Liquorice (song)

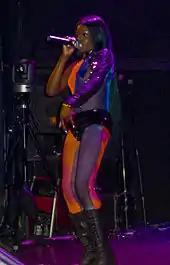
Banks performing on her Mermaid Ball tour in New York

Banks posted "Liquorice" onto her Tumblr on December 18, 2011. It was released as a digital download single on December 4, 2012. The single debuted at number 73 on the Flemish Ultratip chart of Belgium on July 7, 2012.